Global Metal

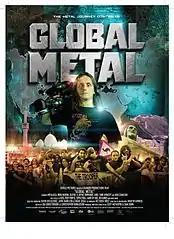

Global Metal is a 2007 documentary film directed by Scot McFadyen and Canadian anthropologist Sam Dunn. It is a follow-up to their successful 2005 documentary, "". The film's international premiere took place at the Bergen International Film Festival on 17 October 2007. "Global Metal" aims to show the impact of globalization on the heavy metal underground as well as how different people from different cultures are transforming heavy metal music.